Alexandra Feodorovna (Charlotte of Prussia)

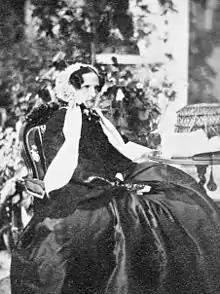
The Dowager Empress Alexandra Feodorovna in 1860, the year of her death

Alexandra Feodorovna became Empress consort upon her husband's accession as Tsar Nicholas I in December 1825 during a turbulent period marked by the bloody repression of the Decembrist revolt. She and her husband were consecrated and crowned at the Assumption Cathedral in the Kremlin on 3 September 1826.